Spesard Knob

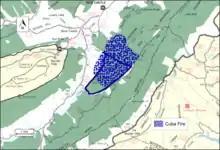
Boundary of the Spesard Knob wildland as identified by the Wilderness Society

The boundary of the wildland, as determined by the Wilderness Society, is shown in the adjacent map. Additional roads in the vicinity are given on National Geographic Maps 788 (Covington, Alleghany Highlands).